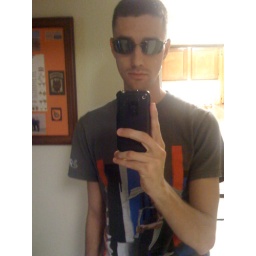
in the mirror at Matt's house